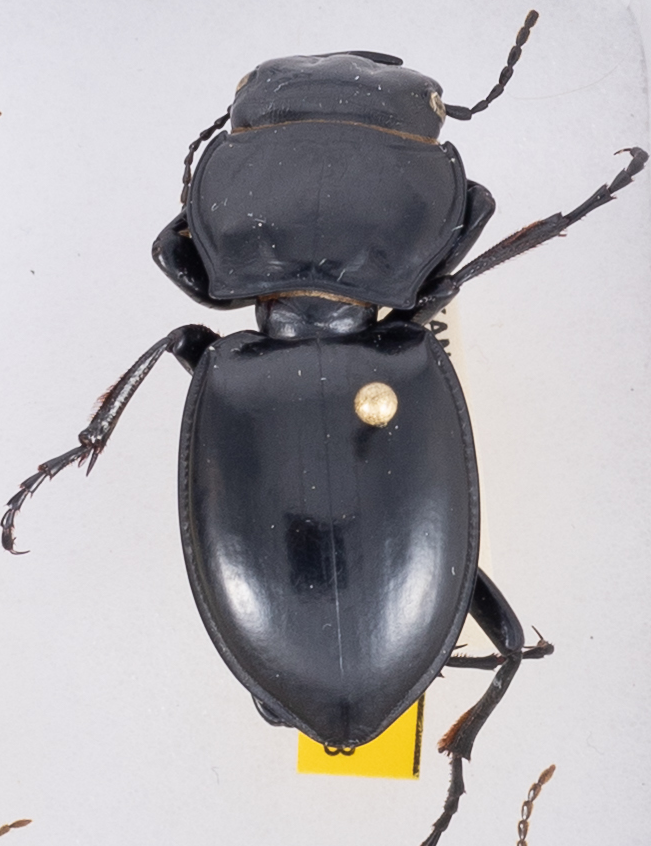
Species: Pasimachus californicus
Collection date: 2020-06-15
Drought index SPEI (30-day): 0.142
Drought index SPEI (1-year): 1.038
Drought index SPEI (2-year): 1.69